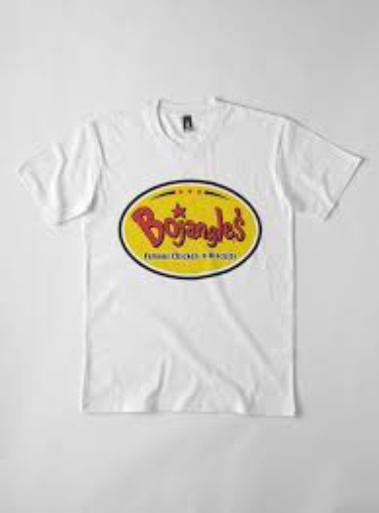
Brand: Bojangles' Famous Chicken 'n Biscuits
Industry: Food